Climate change and cities

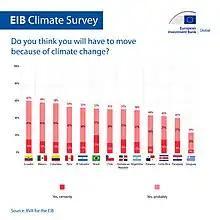
People in Brazil, Mexico, Ecuador, and other countries feel that they will have to move because of the effects of climate change.

Areas of South America were also cited in recent studies that highlight the dangers of urbanization on both local and transnational climates, and for a country like Brazil, one of the highest populated nations in the world as well as the majority holder of the Amazon rainforest. The United Nations Development Programme highlights the Amazon rainforest as serving a "key function in the global climate systems," granted its profound usefulness in capturing CO emissions. UN research has indicated that because of Brazil's climate being so intimately reliant on the health of the rainforest, deforestation measures are currently seen as having adverse effects on the rainforest's "natural adaptive capacities" towards extreme climate shifts, thus predisposing Brazil to what are expected to be increased volatility in temperature and rainfall patterns. More specifically, it is expected that if global warming continues on its current path without vast mitigation strategies being put in place, what is currently predicted to be an average 2 °C increase in temperature at the global scale could look like a 4 °C within Brazil and the surrounding Amazon region. Rapid urbanization in other countries will also result in higher need for resources. This includes resources that will cause further deforestation of the Amazon Rainforest to obtain. This will inevitably create a lot more Climate issues, as we continue to lose more trees in the Amazon rainforest.